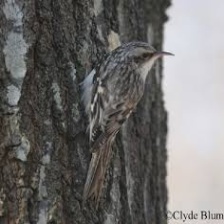
Species: BROWN CREPPER
Scientific name: CERTHIA AMERICANA